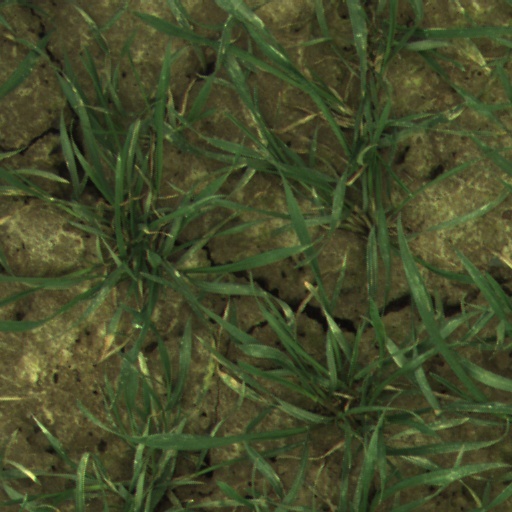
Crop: wheat